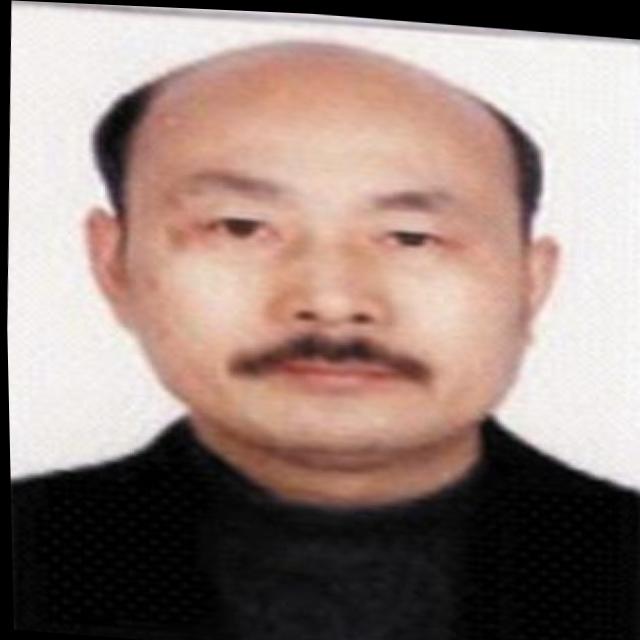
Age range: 45-64